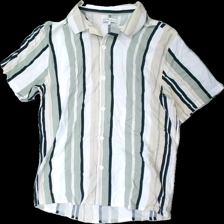
View: front
Type: Shirt
Category: Men
Brand: Not in the list
Brand text on label: S.C.W.
Colors: White, Beige, Green, Multicolor
Material: 100% viscose
Pattern: Striped
Cut: Regular
Size: L
Season: All
Damage location: middle left
Damage 2 location: middle center
Price range: 50-100
Recommended usage: Reuse
Description: randig kortärmad skjorta